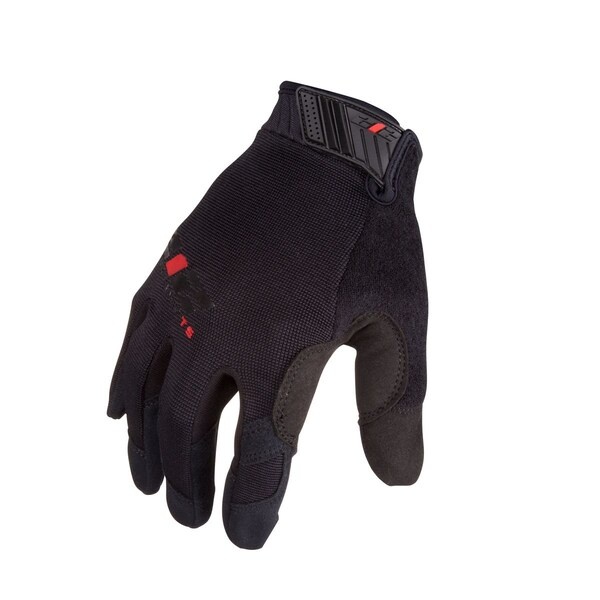
Mechanics Touchscreen Gloves, 2XL, Black
Mechanic Touch,Black,2XL,PR, 1 Pair
Brand: 212 Performance
Category: Apparel & Accessories > Clothing Accessories > Gloves & Mittens